Finns

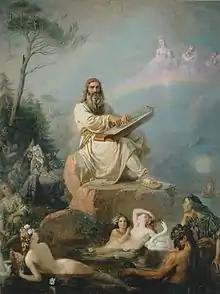
by R. W. Ekman. The painting is a depiction of Väinämöinen playing the kantele.

Just as uncertain are the possible mediators and the timelines for the development of the Uralic majority language of the Finns. On the basis of comparative linguistics, it has been suggested that the separation of the Finnic and the Sami languages took place during the 2nd millennium BC, and that the Proto-Uralic roots of the entire language group date from about the 6th to the 8th millennium BC. When the Uralic languages were first spoken in the area of contemporary Finland is debated. It is thought that Proto-Finnic (the proto-language of the Finnic languages) was not spoken in modern Finland, because the maximum divergence of the daughter languages occurs in modern-day Estonia. Therefore, Finnish was already a separate language when arriving in Finland. Furthermore, the traditional Finnish lexicon has a large number of words (about one-third) without a known etymology, hinting at the existence of a disappeared Paleo-European language; these include toponyms such as . Because the Finnish language itself reached a written form only in the 16th century, little primary data remains of early Finnish life. For example, the origins of such cultural icons as the sauna, and the kantele (an instrument of the zither family) have remained rather obscure.